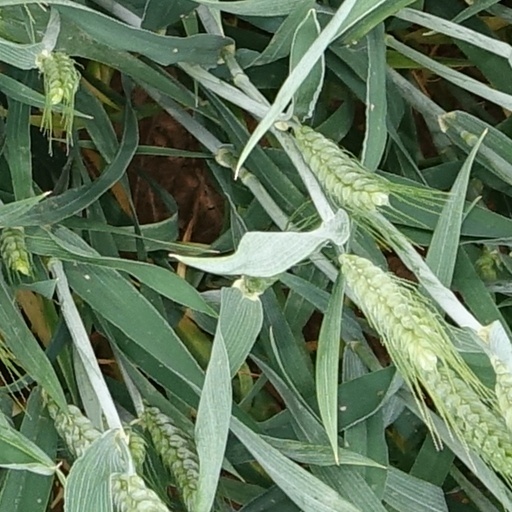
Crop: wheat